Sirr Al-Khatim Al-Khalifa

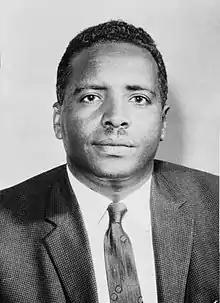
Al-Khalifa in 1965

Sirr Al-Khatim Al-Khalifa Al-Hassan (1 January 1919 – 18 February 2006) was a Sudanese politician, ambassador and an elite educator, who served as the 4th Prime Minister of Sudan. He was famous for his great legacy in education and founding prints for Ministry of Education in Sudan, and as the executive Prime Minister in the October Regime. Al-Khalifa had a socialist orientation and was therefore sympathetic to the Simba, who had embraced communism.